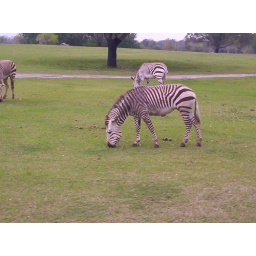
We spotted these Zebras while we were taking the train around the African Safari - Busch Gardens, TampaOrlando Vacation 2005